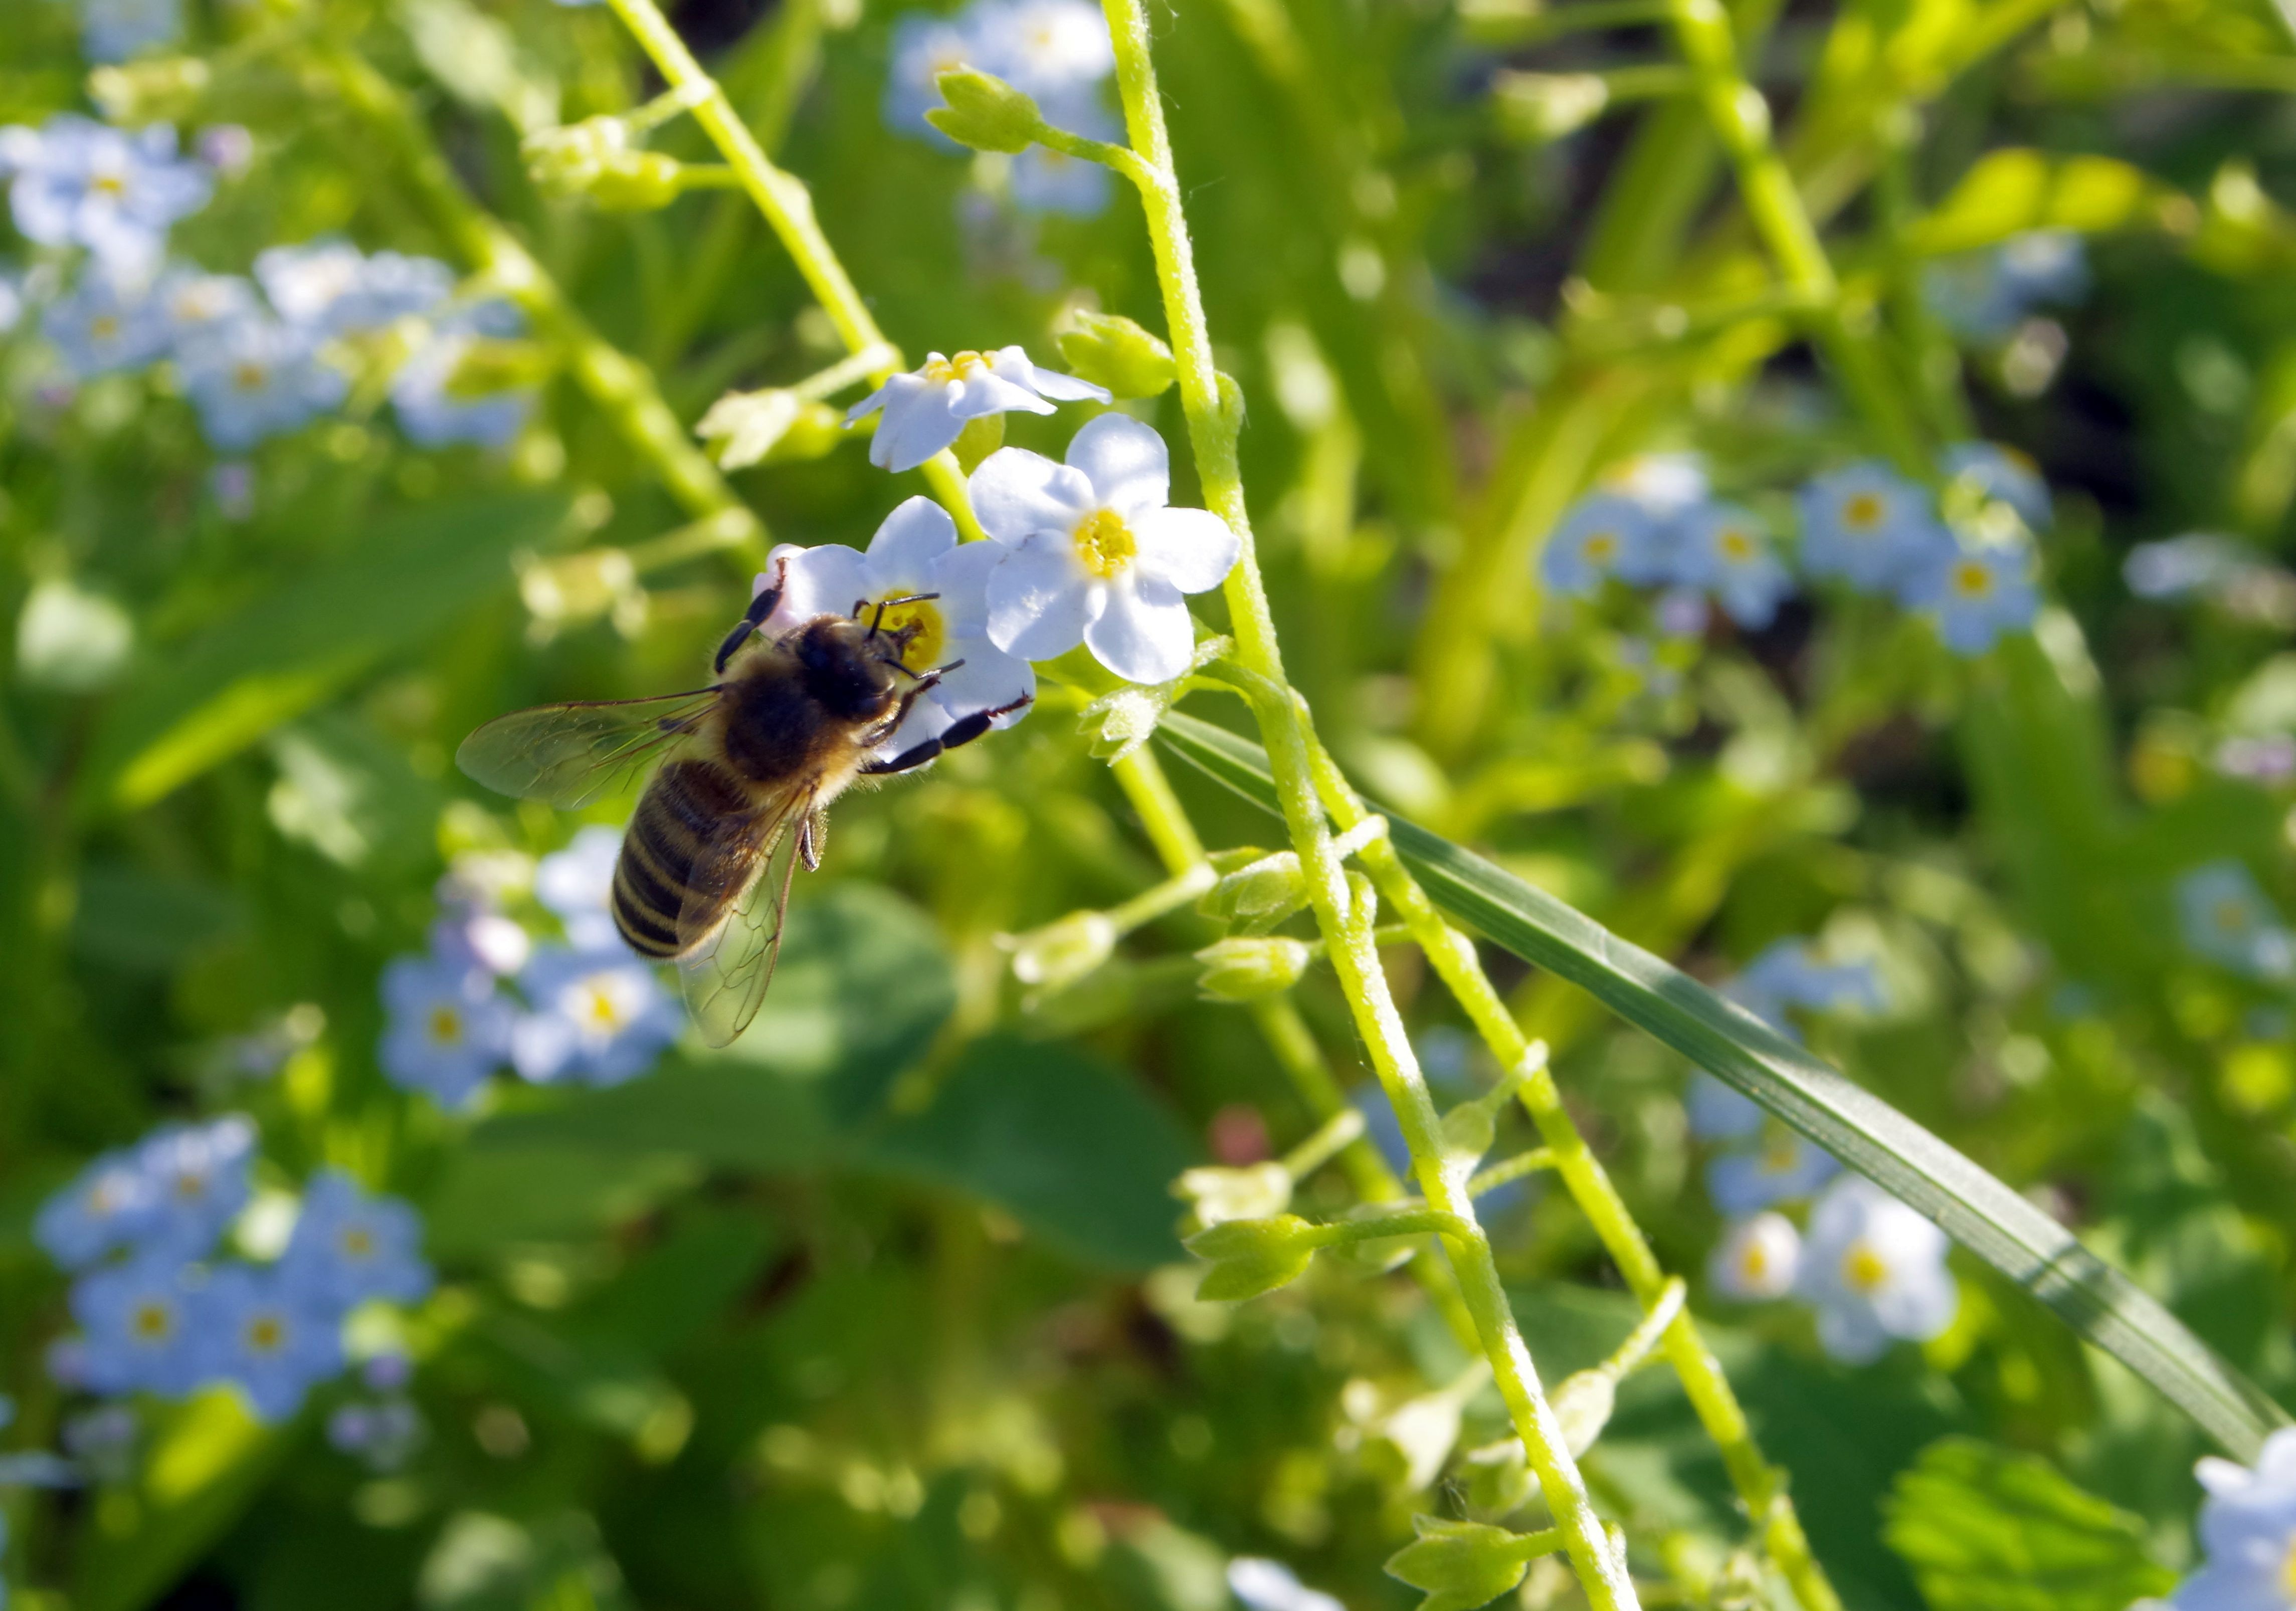
nature, blossom, plant, meadow, flower, wildlife, pollination, green, insect, memory, botany, blue, pollinate, garden, flora, fauna, invertebrate, wildflower, flowers, bee, flowering, macro photography, small flowers, flowering plant, honey bee, the delicacy, floral rug, nots, land plant, membrane winged insect